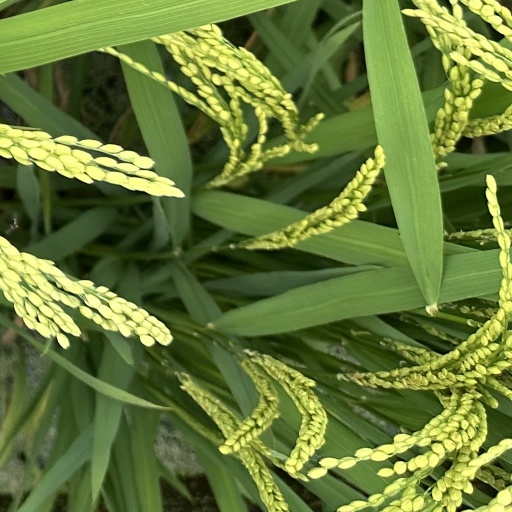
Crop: rice